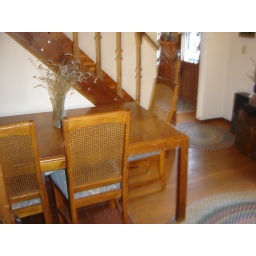
Dave's table and chairs come in from the shed